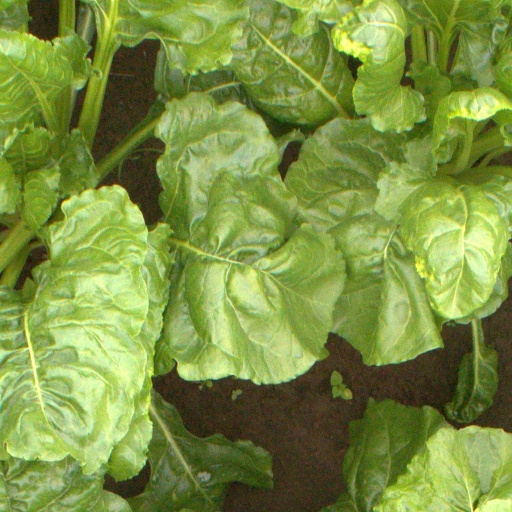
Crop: sugar beet